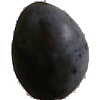
Label: Plum 3